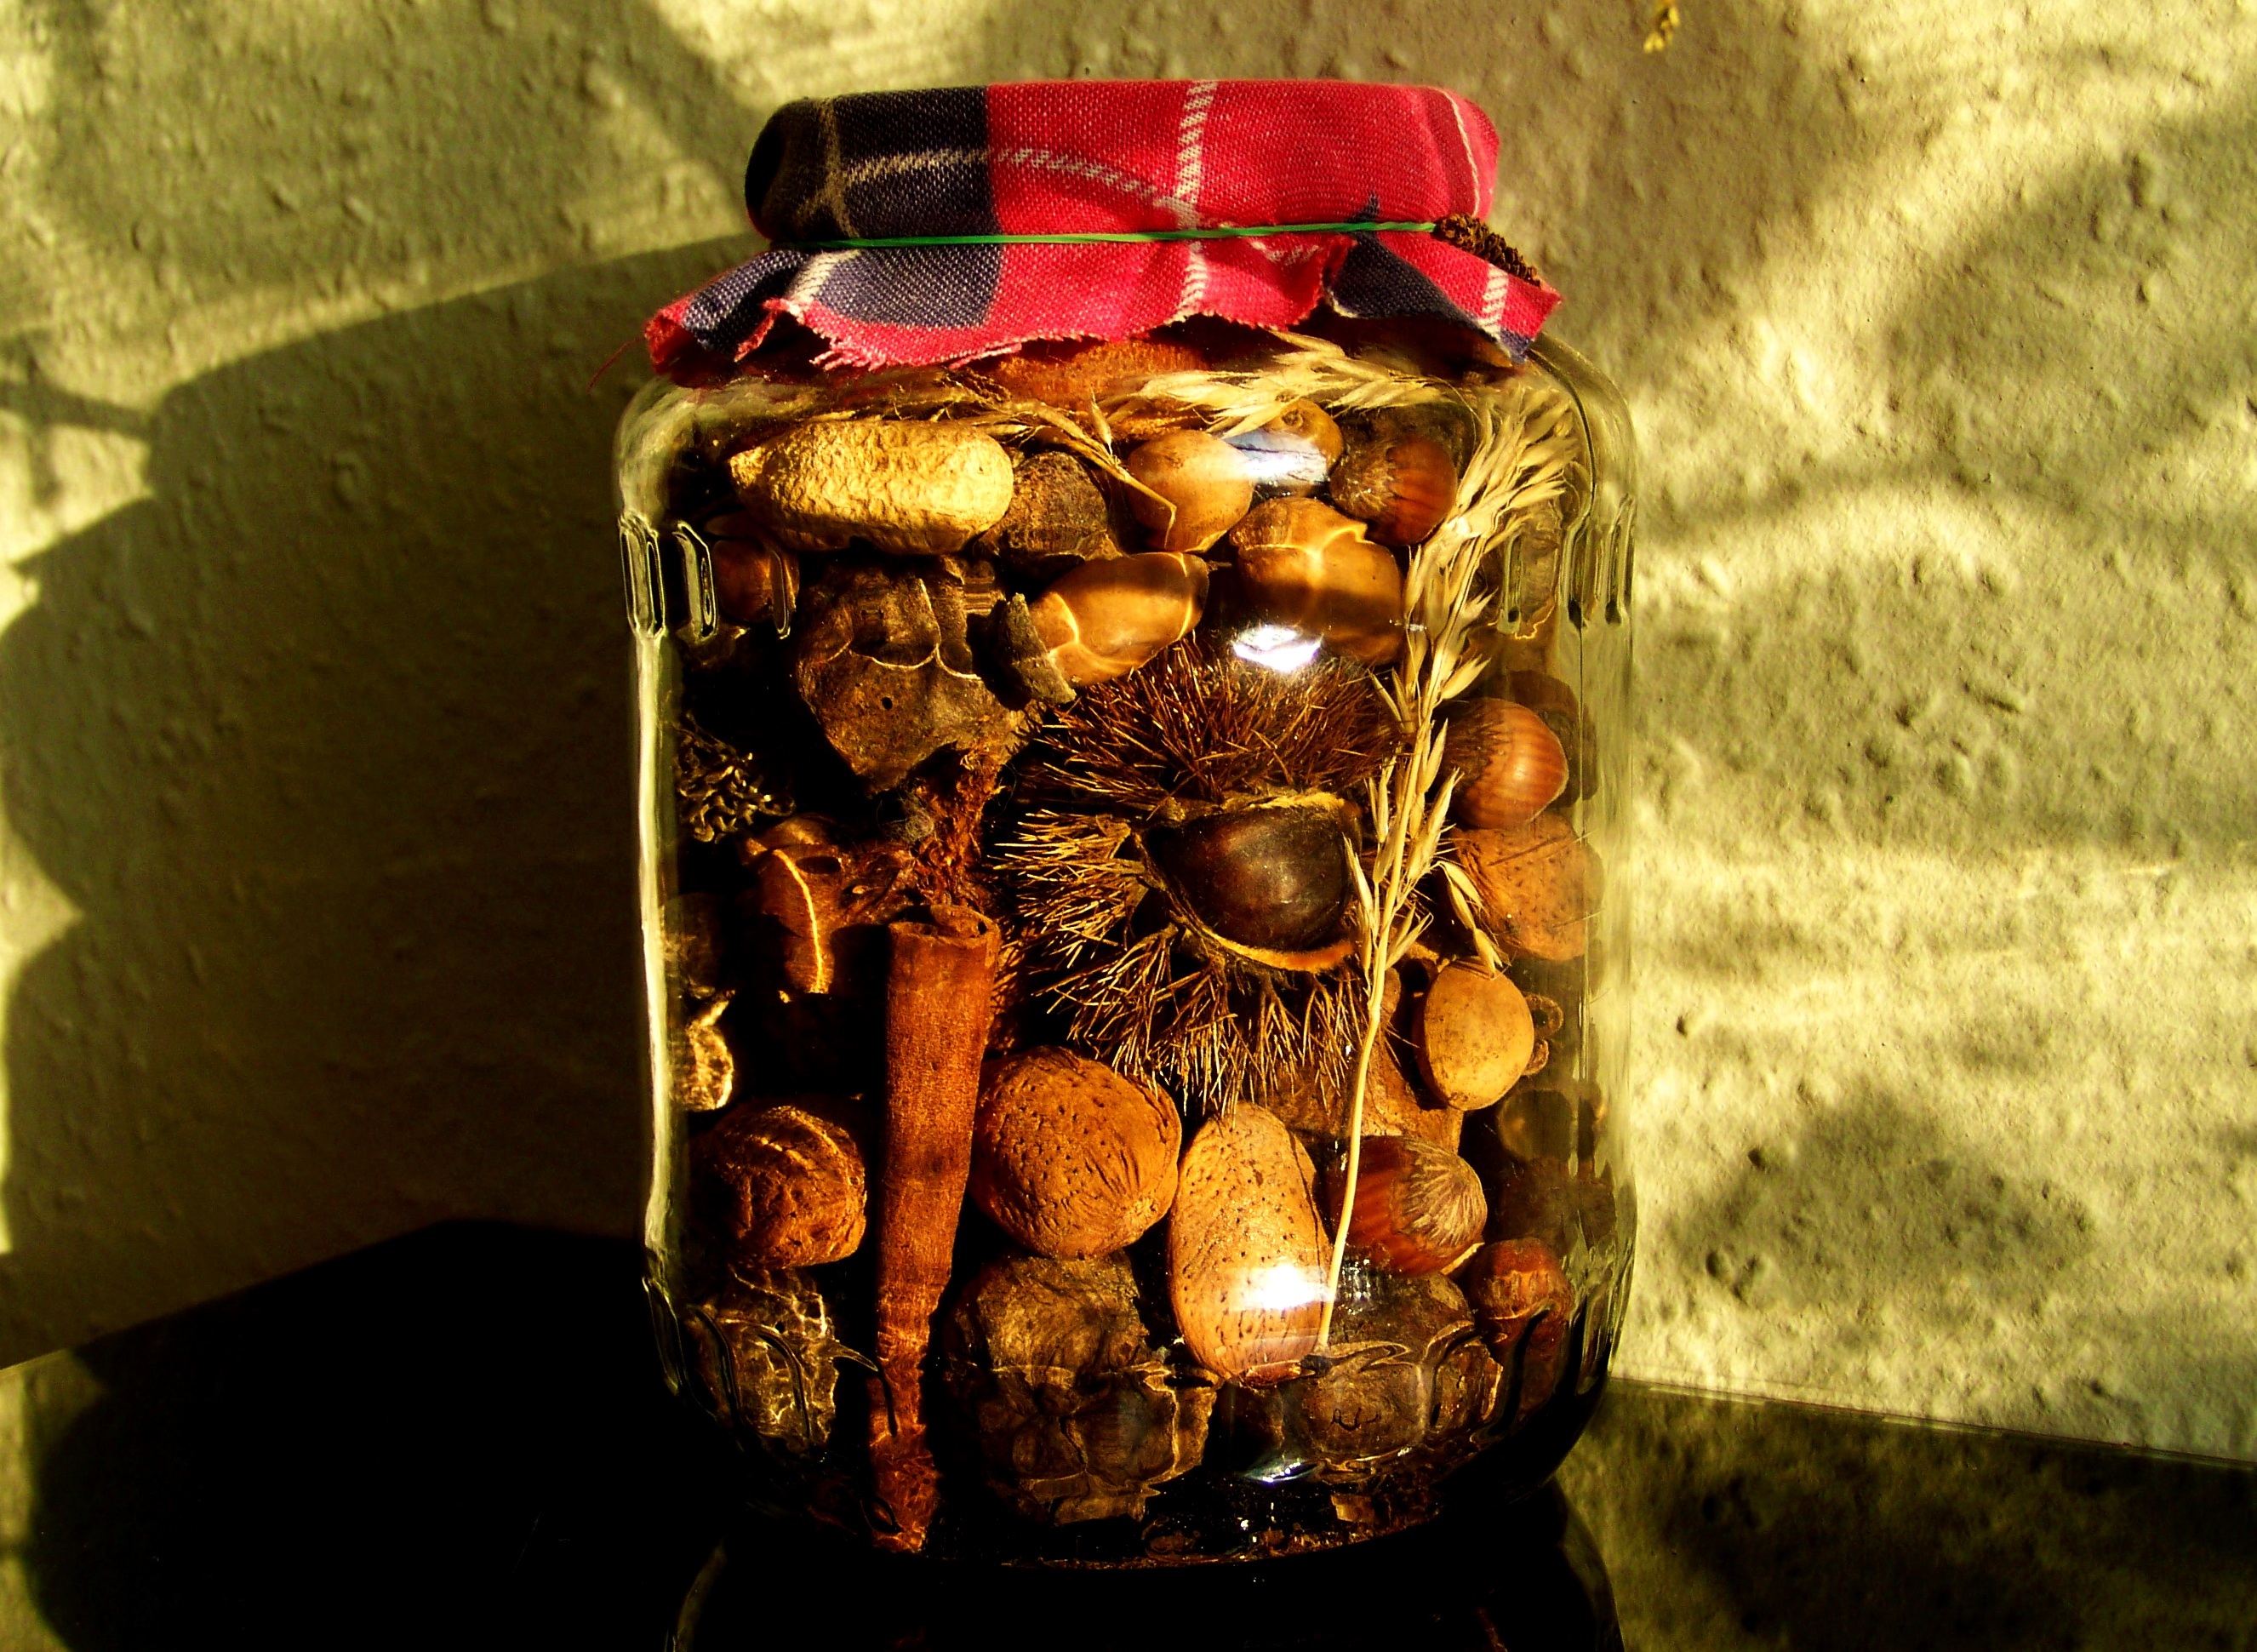
flower, glass, food, red, produce, lighting, seeds, fruits, light shadow, stray sunlight